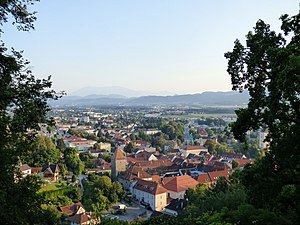
Wolfsberg (Kärnten)
Wolfsberg
Wolfsberg er en by i det sydlige Østrig, med et indbyggertal på cirka 25.000. Byen ligger i delstaten Kärnten, midt i Centralalperne.